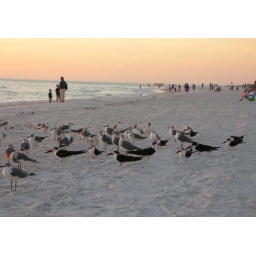
Each time I see the sunset on Lido Beach I'm struck by how birds and people slow and face the sun.